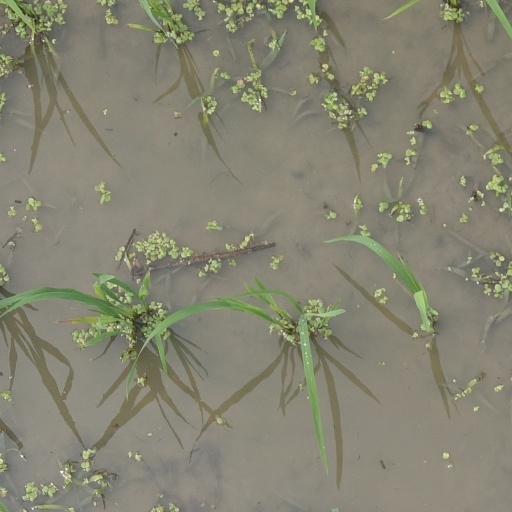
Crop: rice